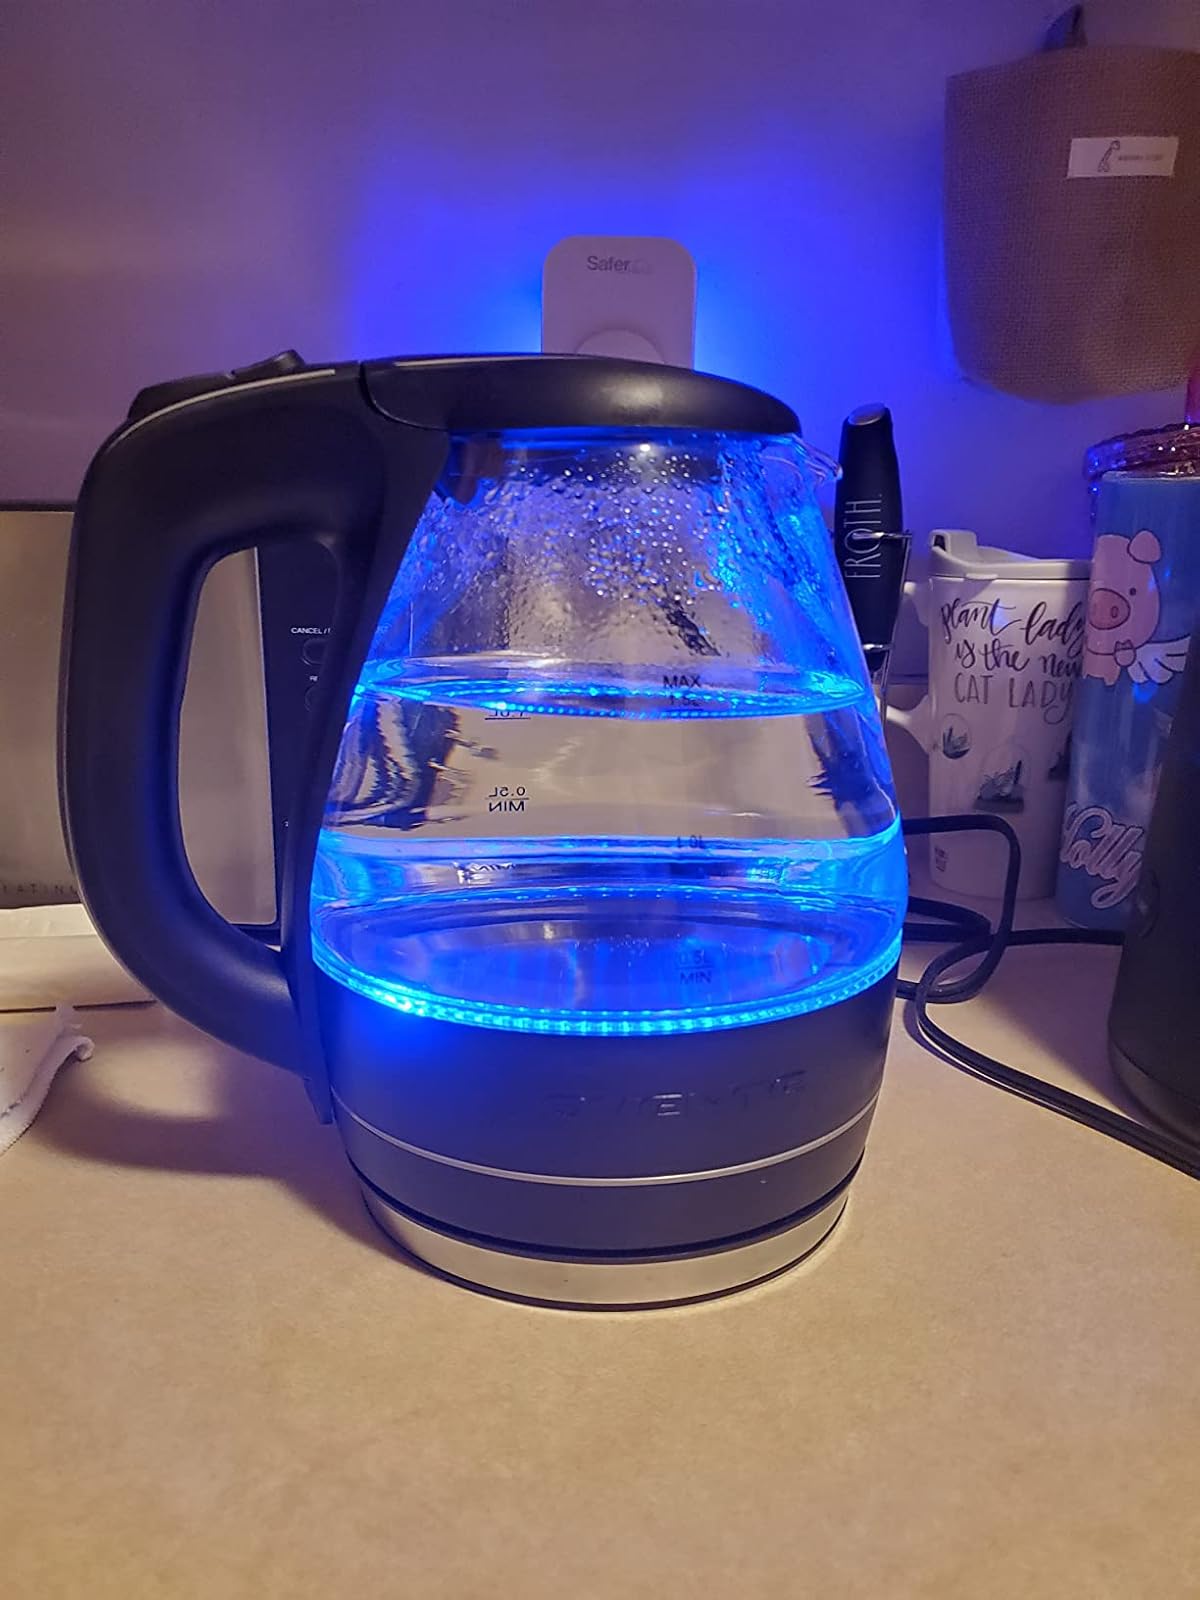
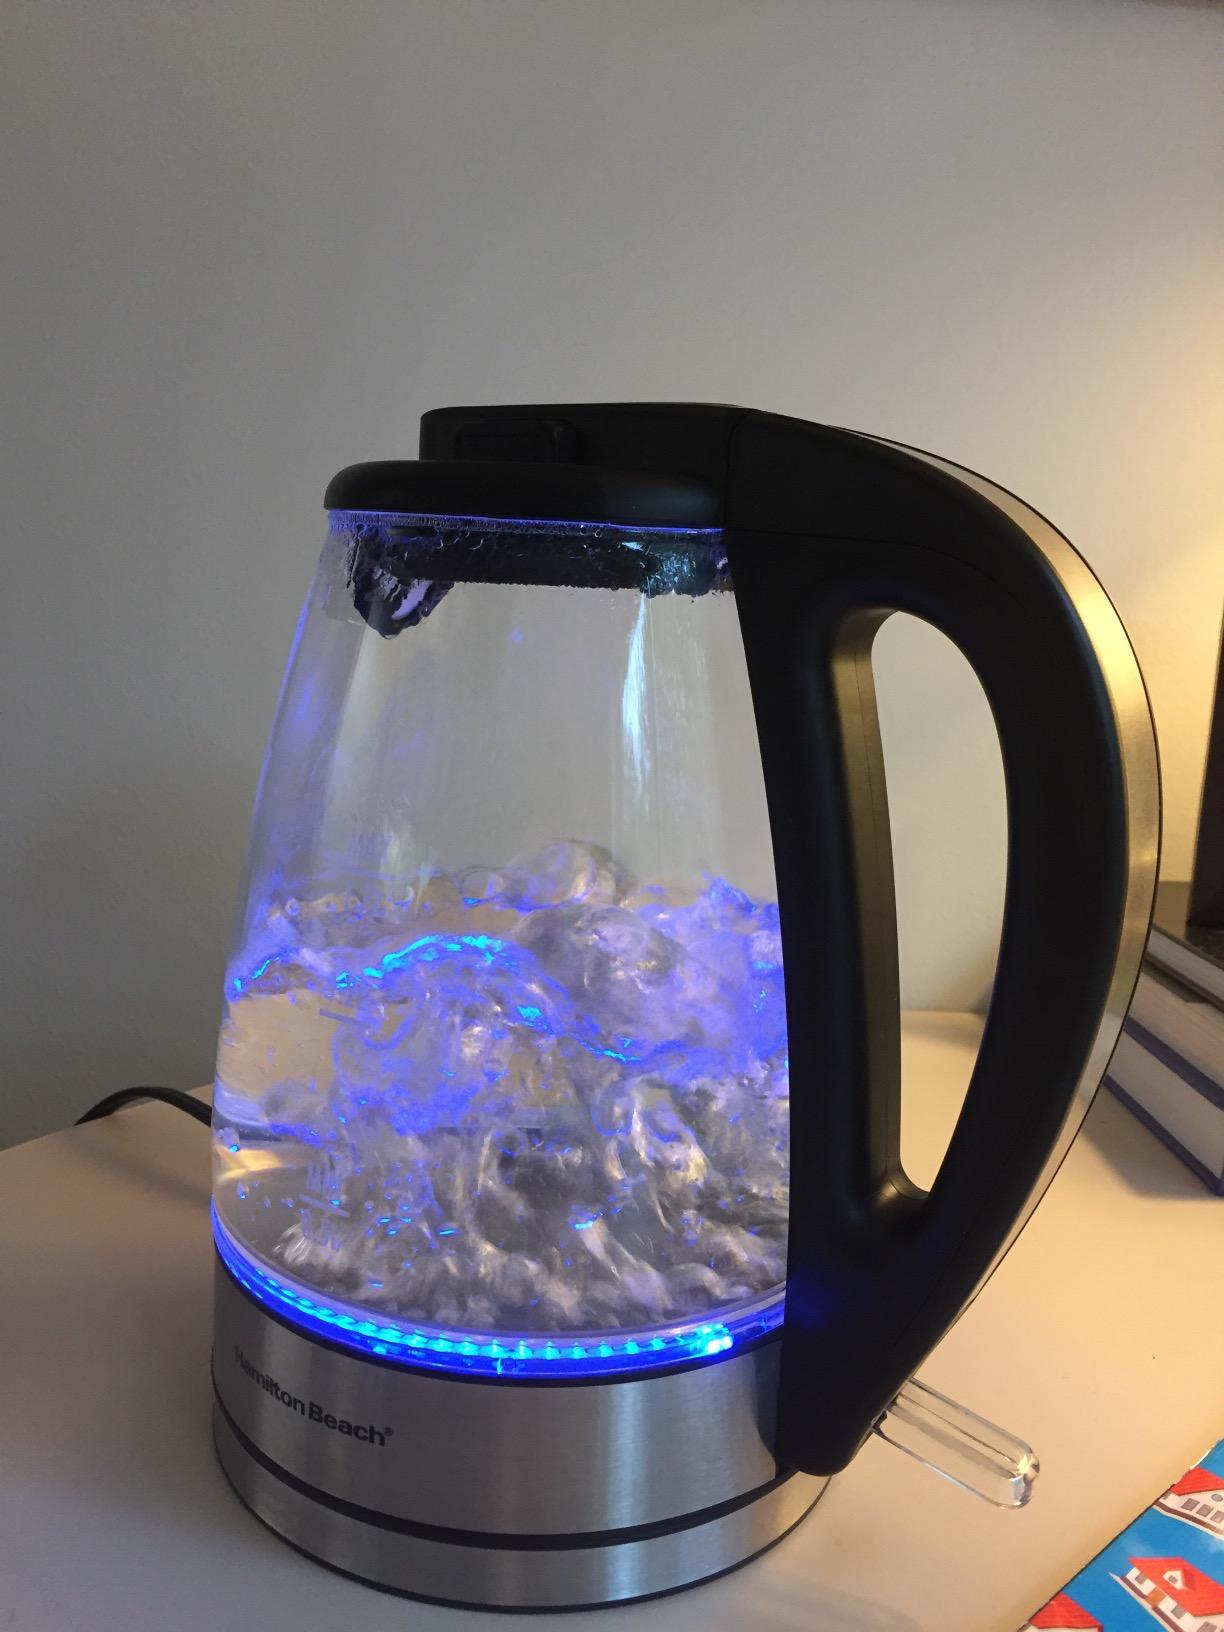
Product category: items_kettle
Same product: no